John Lackey (politician)

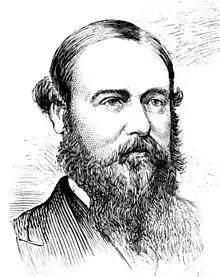
John Lackey, 1875 engraving

Sir John Lackey (6 October 1830 – 11 November 1903) was a magistrate and politician in colonial New South Wales, President of the New South Wales Legislative Council 1892 to 1903.